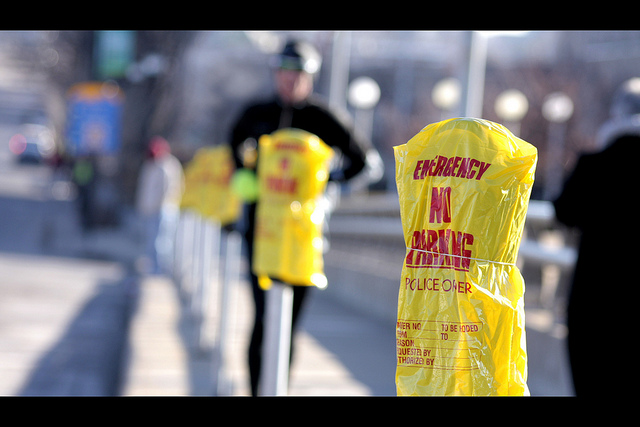
user: Given an image and a question. Answer the question in a short answer. Question: What is underneath this bag? Short Answer:
assistant: park meter